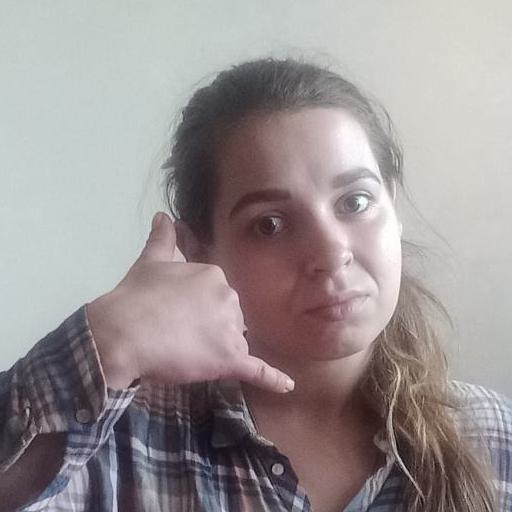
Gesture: call